The Good Fight

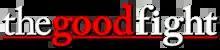

The Good Fight is an American legal drama television series produced for CBS's streaming service CBS All Access (later Paramount+). It was the platform's first original scripted series. The series, created by Robert King, Michelle King, and Phil Alden Robinson, is a spin-off from and standalone sequel to "The Good Wife", which was created by the Kings. The first season premiered on February 19, 2017, with the first episode airing on CBS and the following nine episodes on CBS All Access.